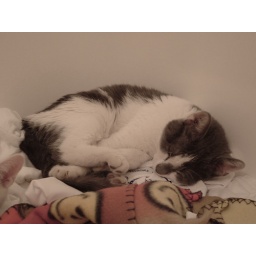
The first night of kittens, their bed in the bathroom tub.